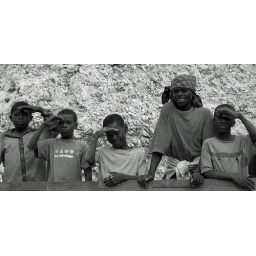
Boys in back of truck on mountain road, Haiti, June 2006